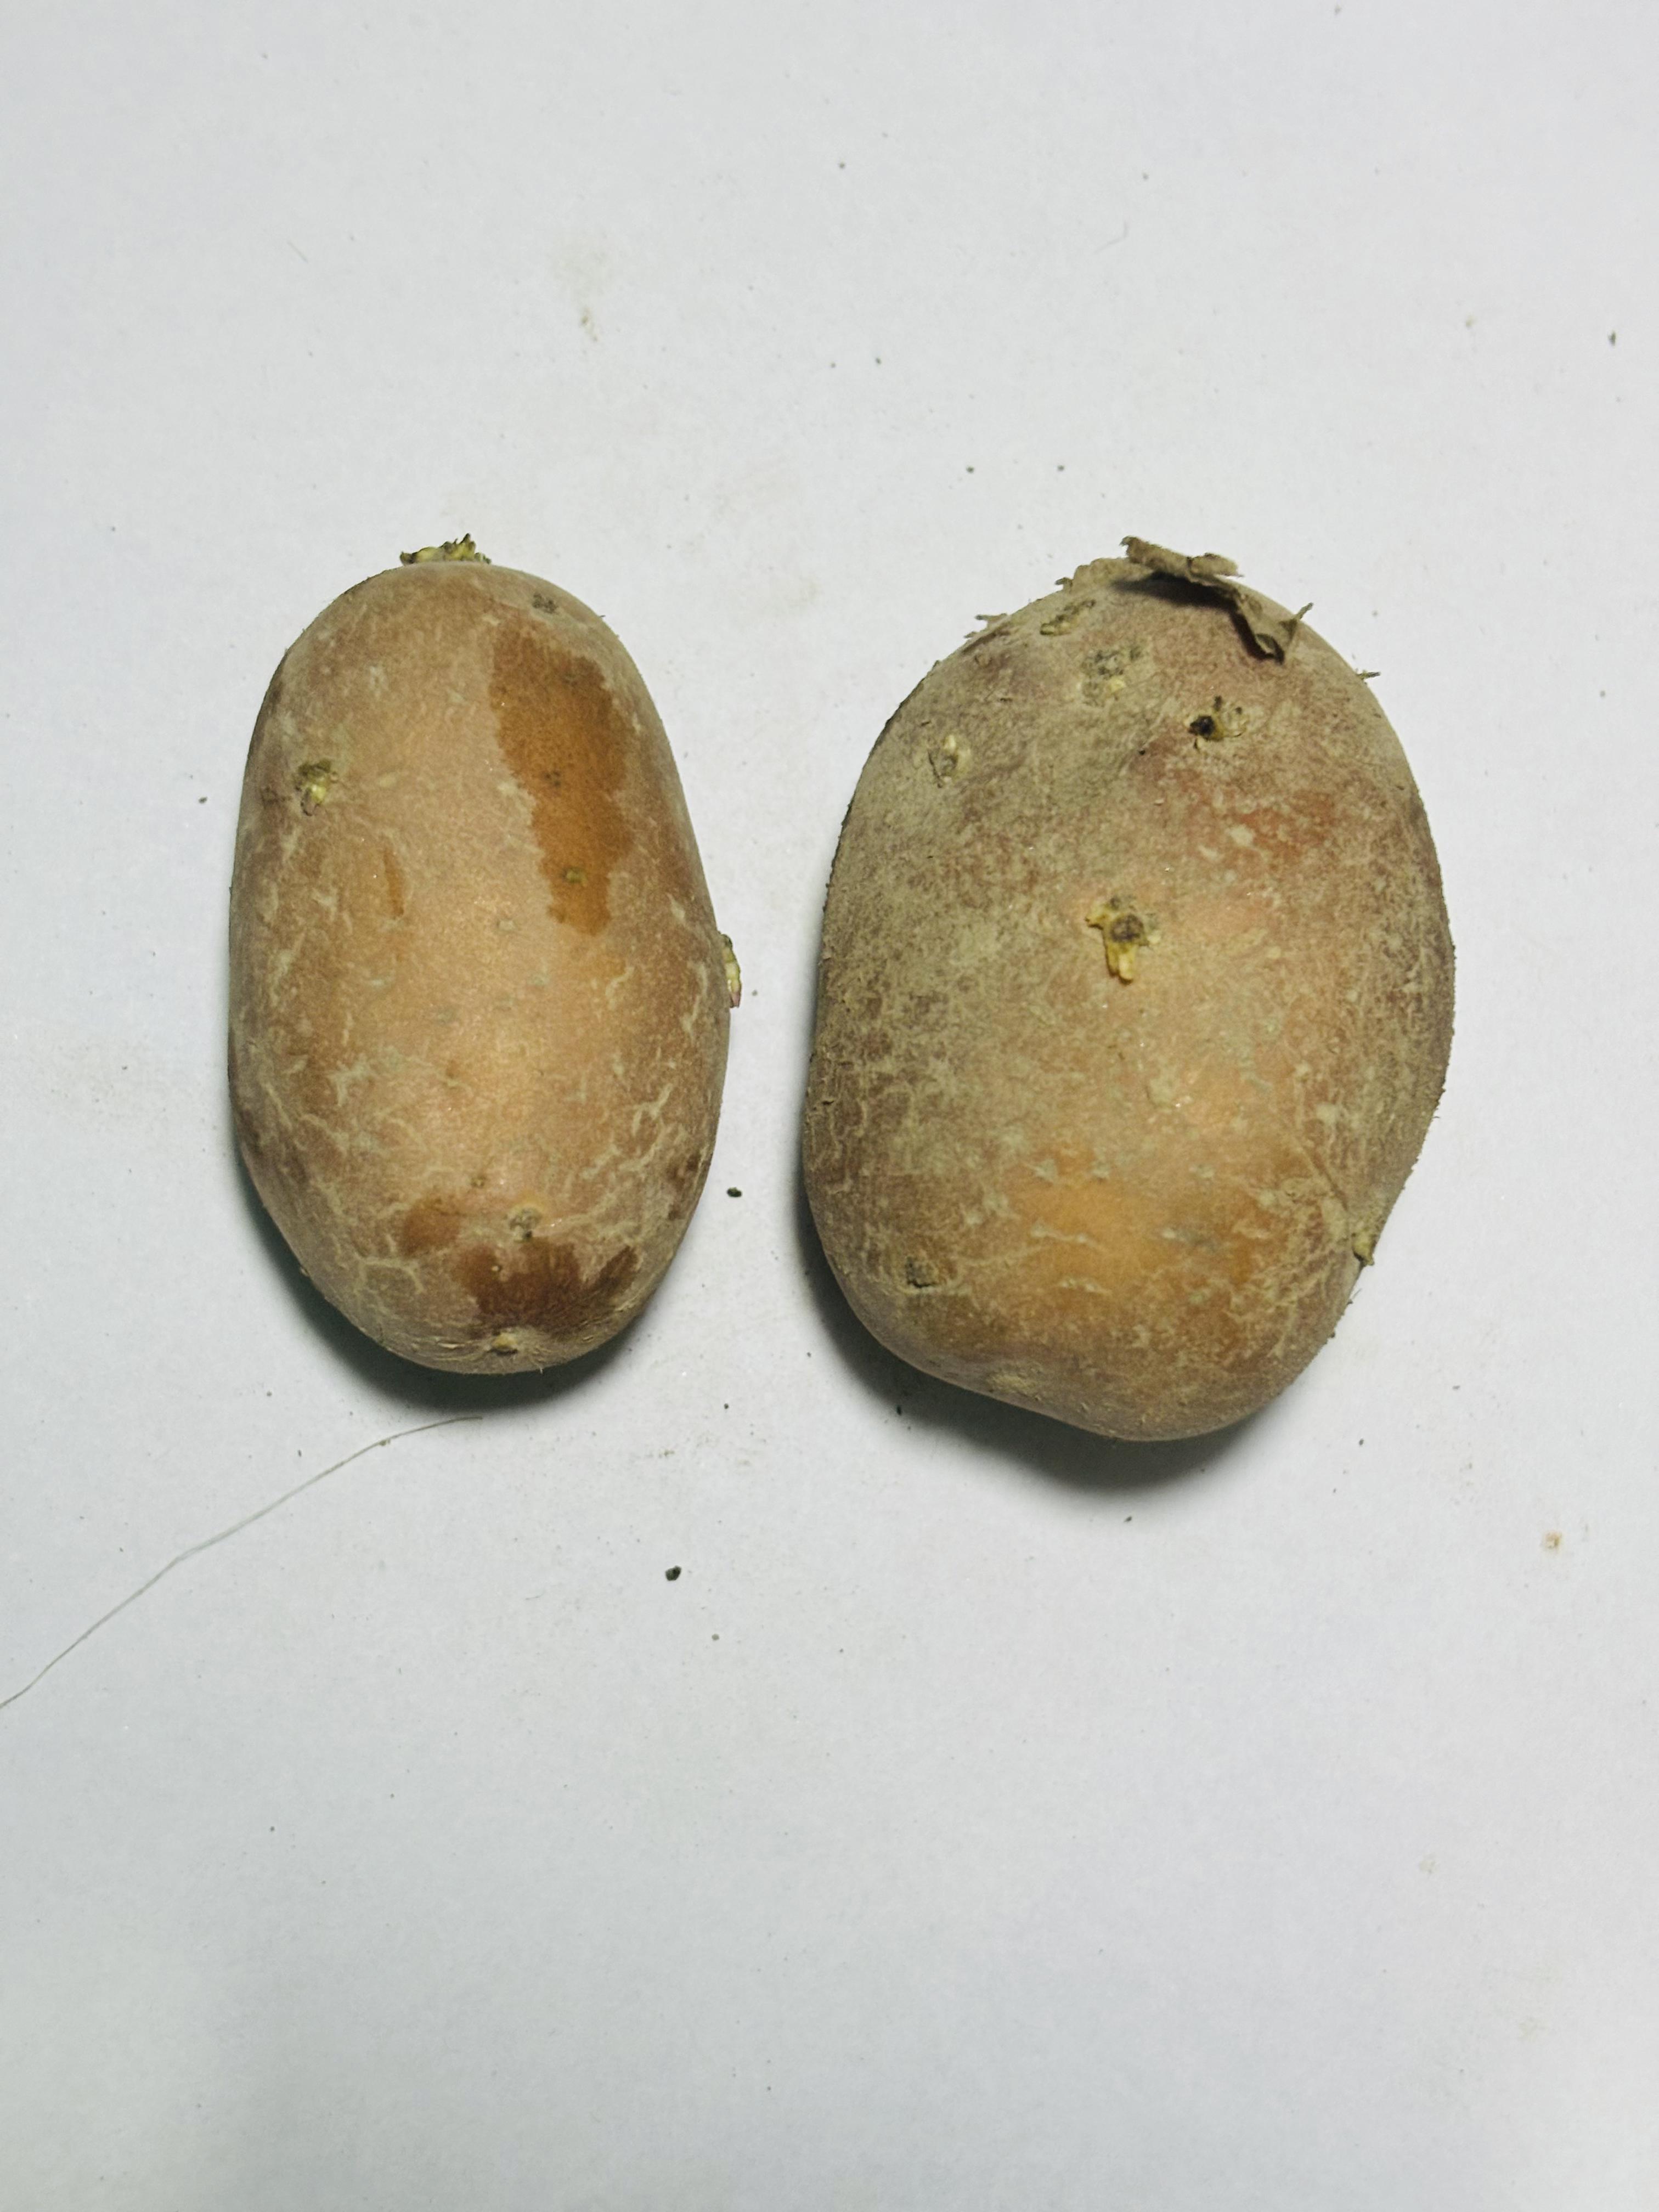
Label: Potato